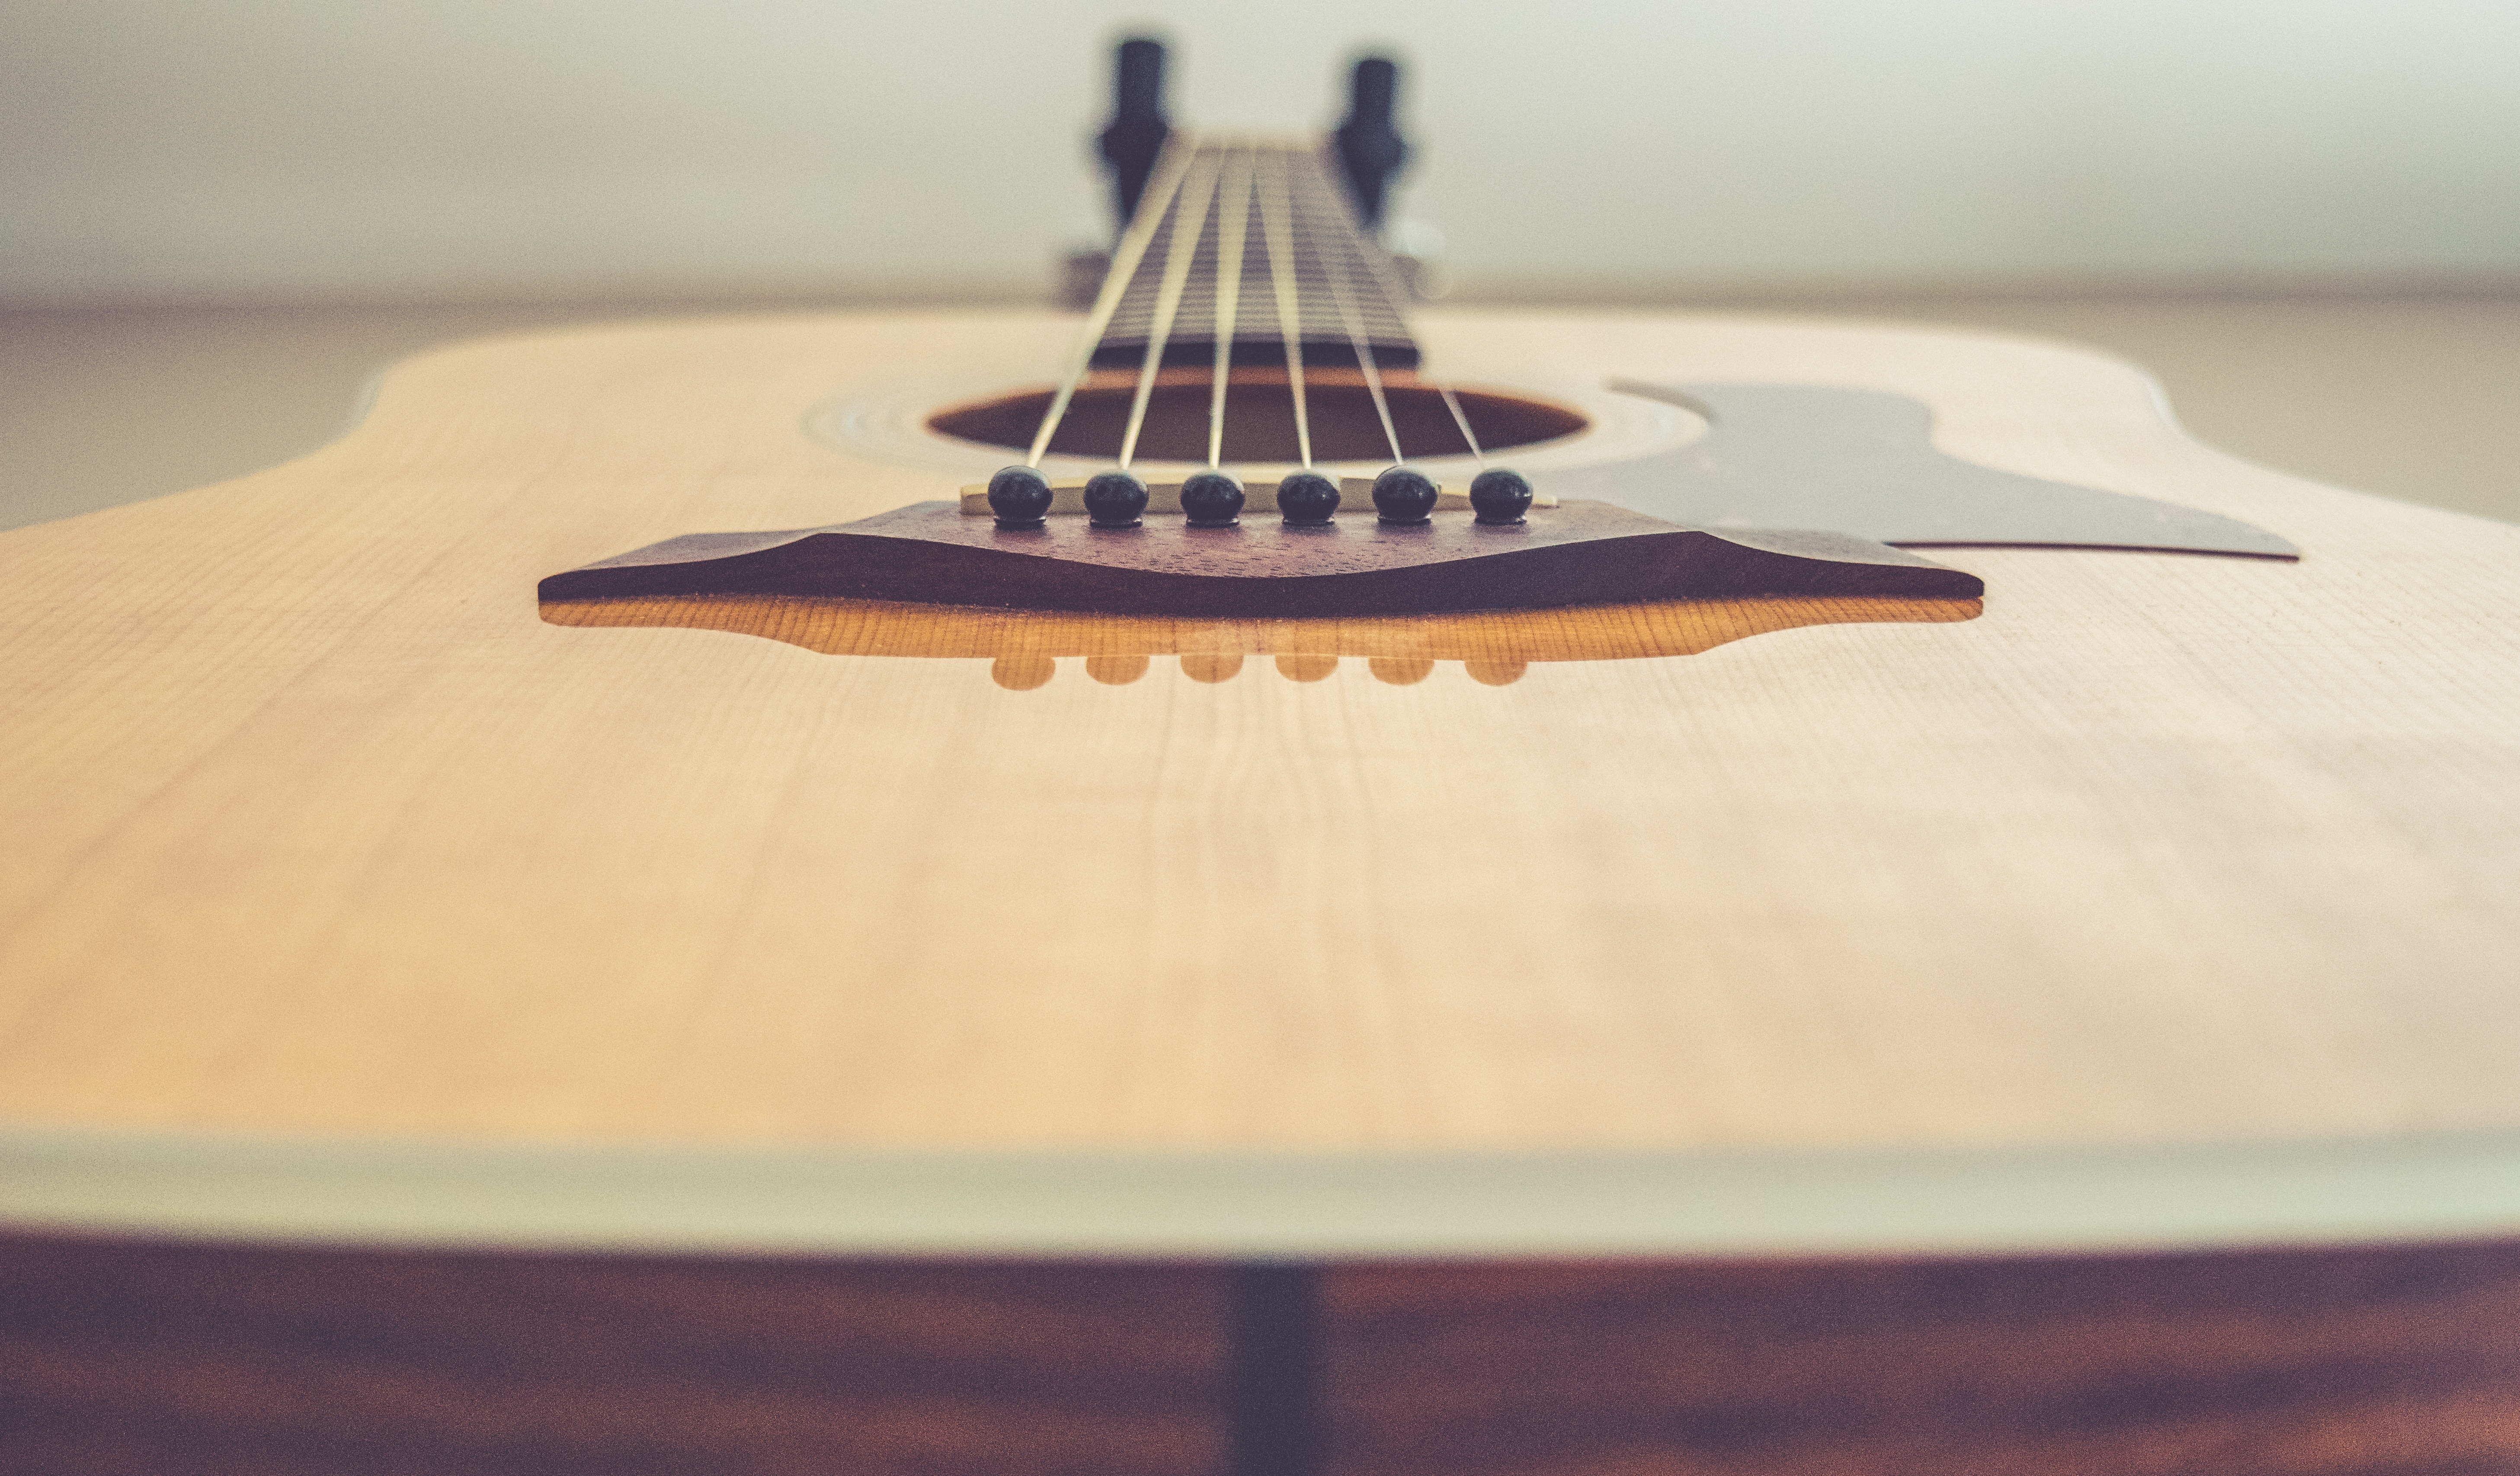
guitar, plucked string instruments, musical instrument, string instrument, acoustic guitar, wood, table, electric guitar, shape